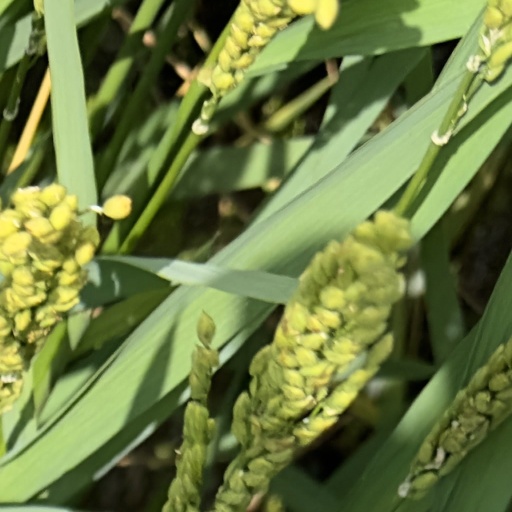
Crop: rice